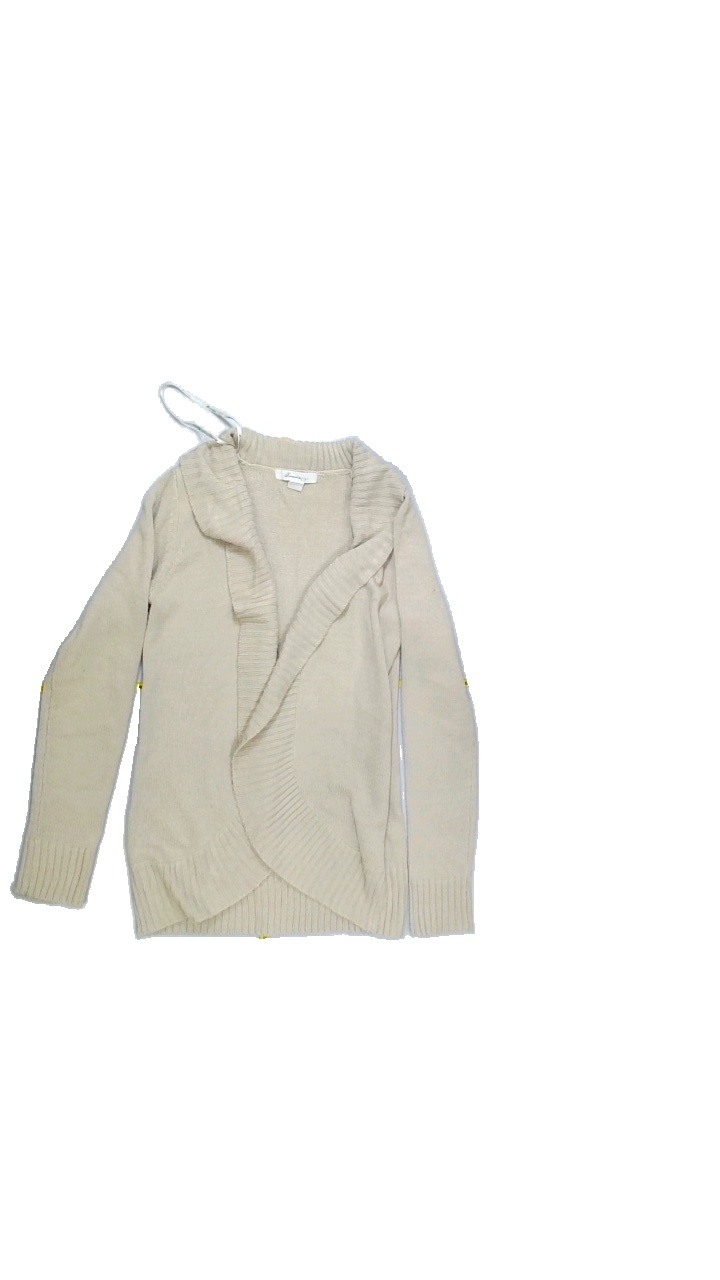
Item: Cardigan (Ladies)
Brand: Forever 21
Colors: Beige
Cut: Regular
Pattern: Plain
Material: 100%acrylic
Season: All
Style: No trend
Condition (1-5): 3
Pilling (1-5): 3
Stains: No
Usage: Export
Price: <50